Seekh kebab
Also known as:
ar - Arabic: سيخ كباب
bn - Bangla: শিক কাবাব
he - Hebrew: סיח קבב
hi - Hindi: सींक कबाब
jv - Javanese: Seekh kebab
kn - Kannada: ಸೀಖ್ ಕಬಾಬ್
ko - Korean: 시크 케밥
ta - Tamil: ஷீக் கபாப்
ur - Urdu: سیخ کباب
Category: skewer, meat (grilled skewer, grilled meat)
Cuisine: Indian Subcontinent
Associated cuisines: Bangladeshi, Indian, Pakistani
Area: Bangladesh, India, Pakistan
Countries: Bangladesh, India, Pakistan
Region: Southern Asia

This dish is a type of kebab made with Indian spices, spiced minced or ground meat, usually lamb, beef, or chicken, formed into cylinders on skewers and grilled. It is typically cooked on a mangal or barbecue, or in a tandoor.

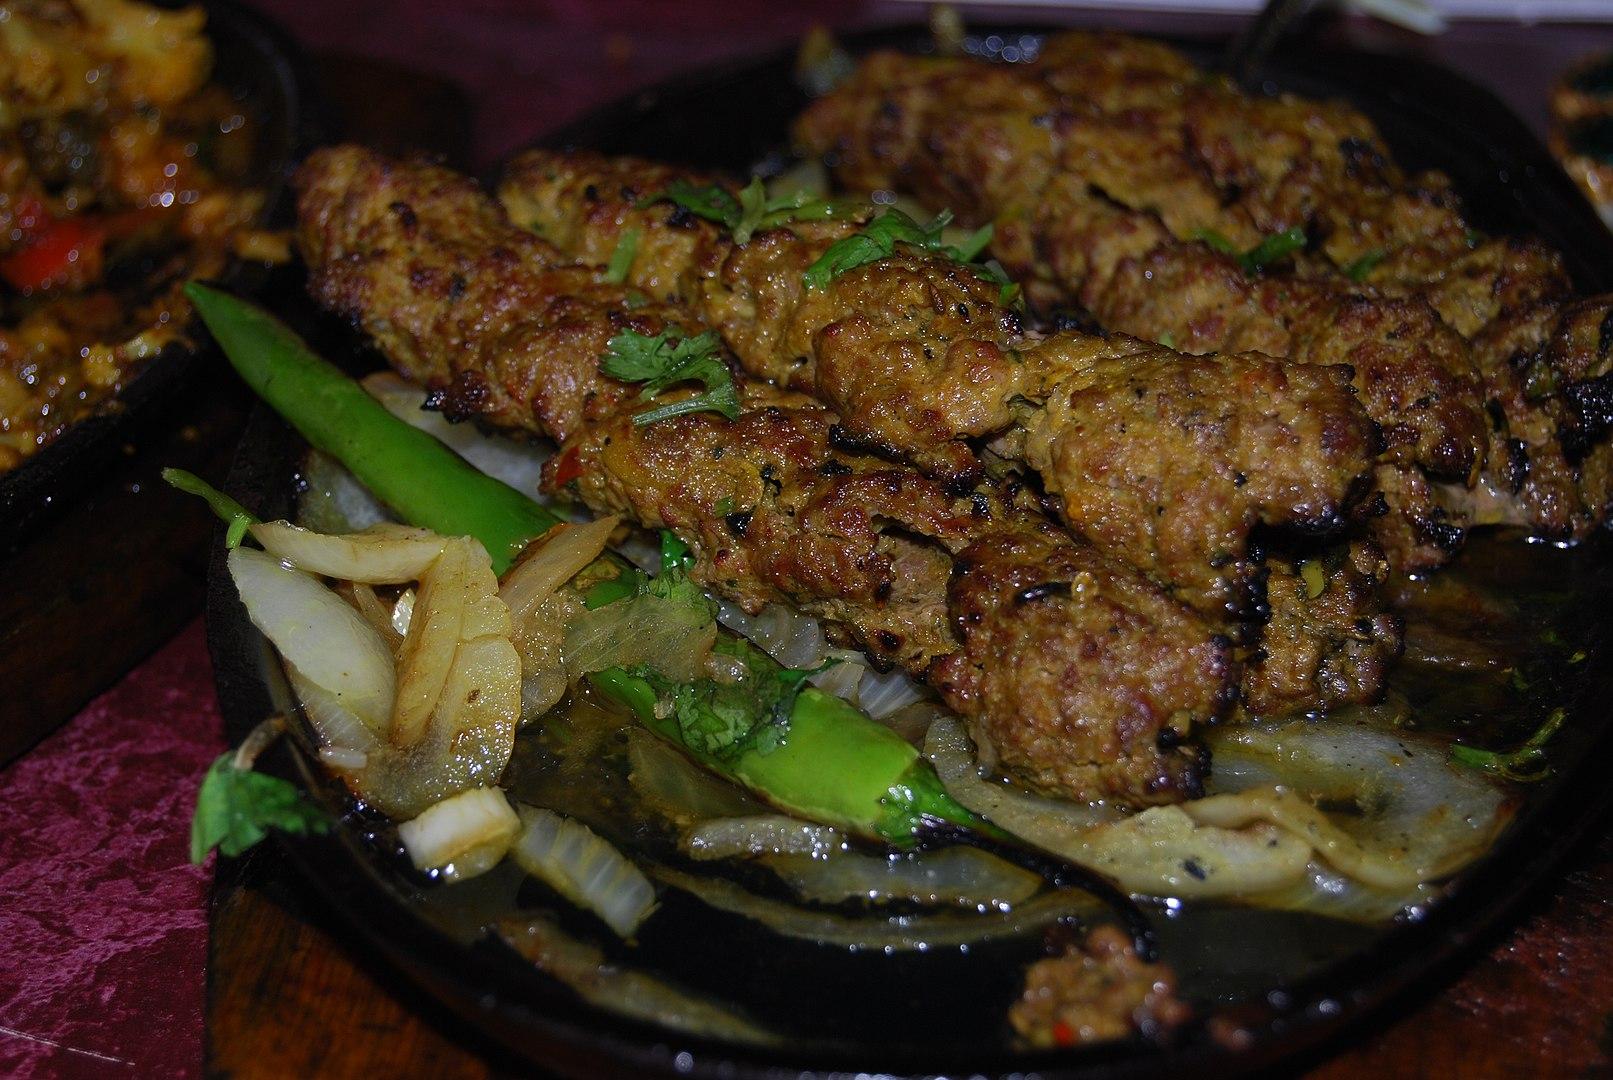
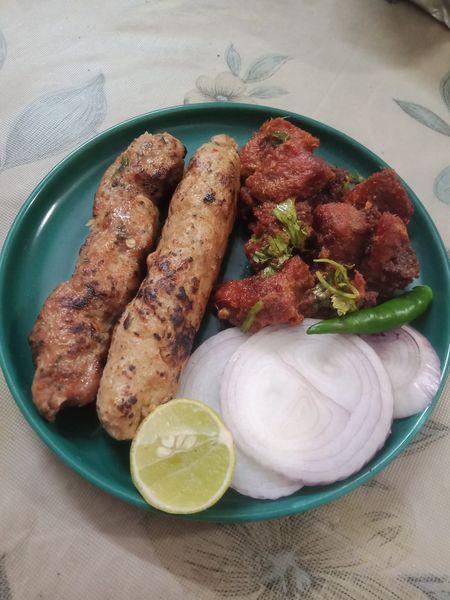
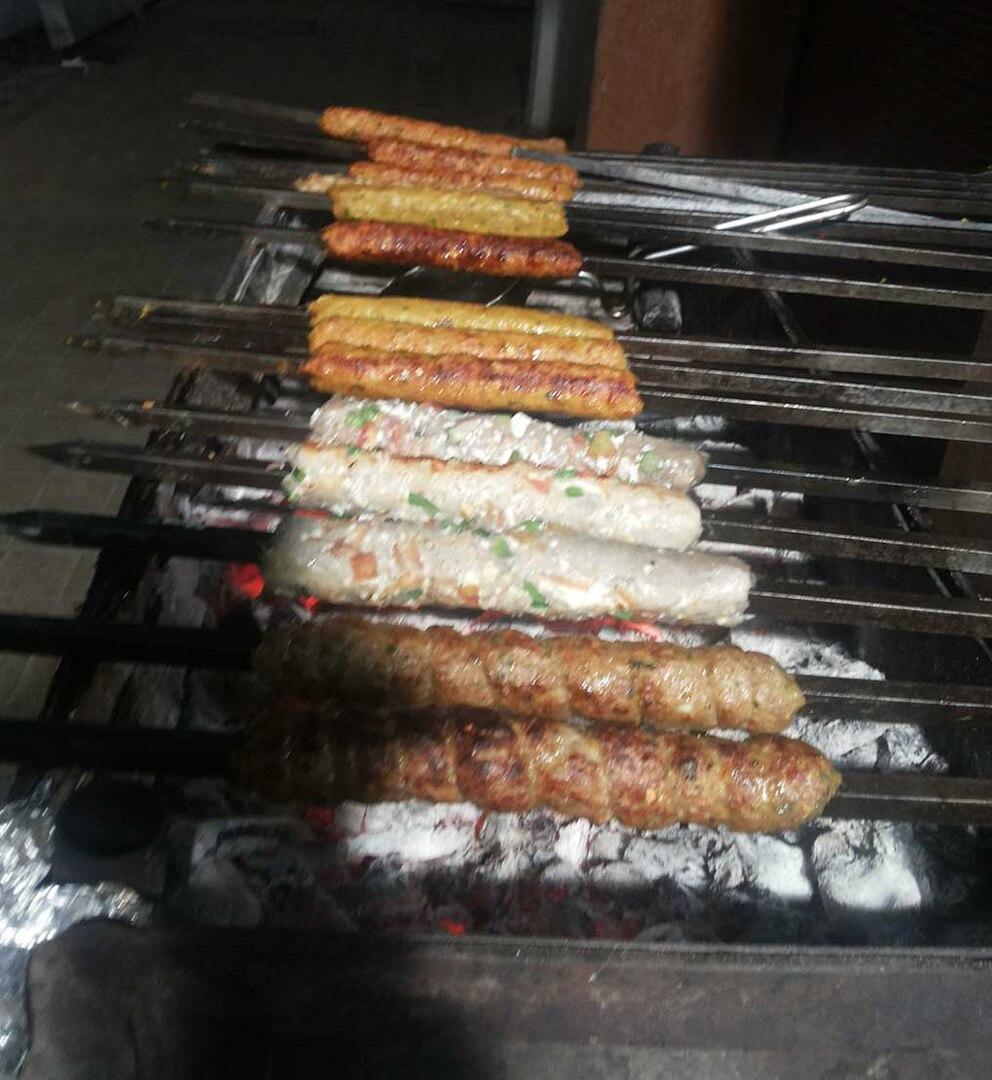
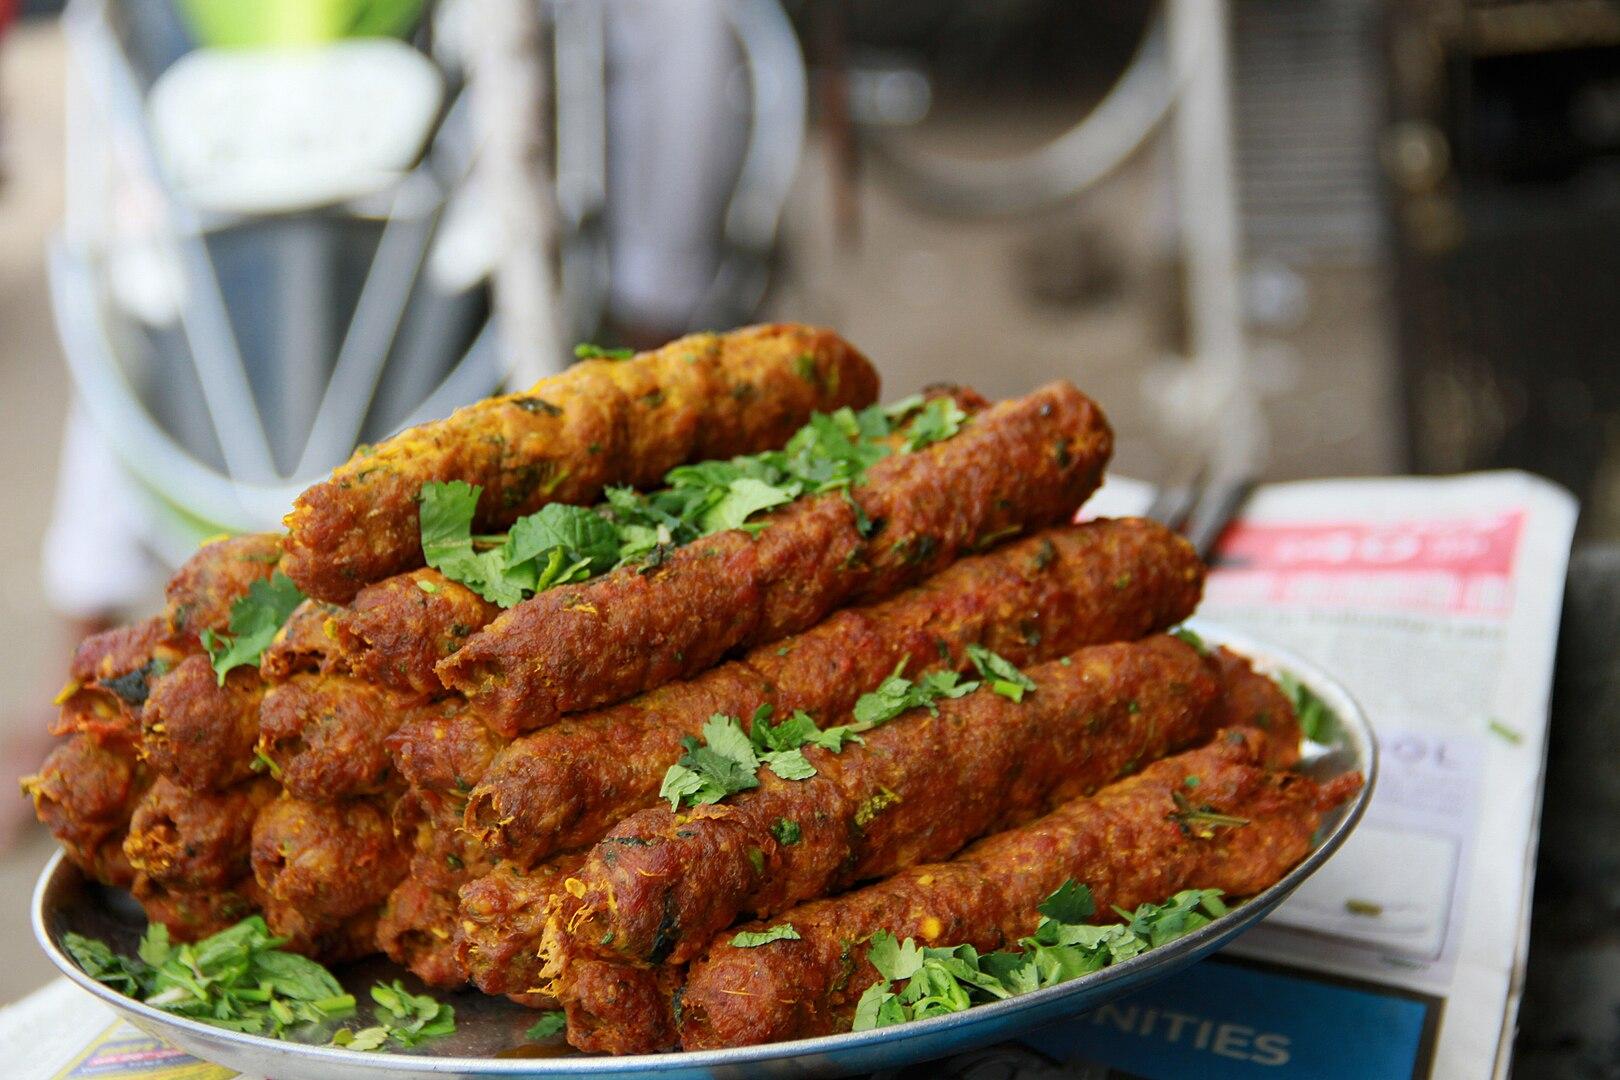
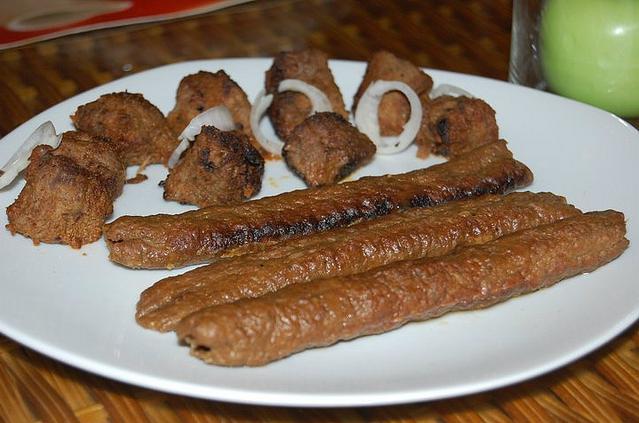